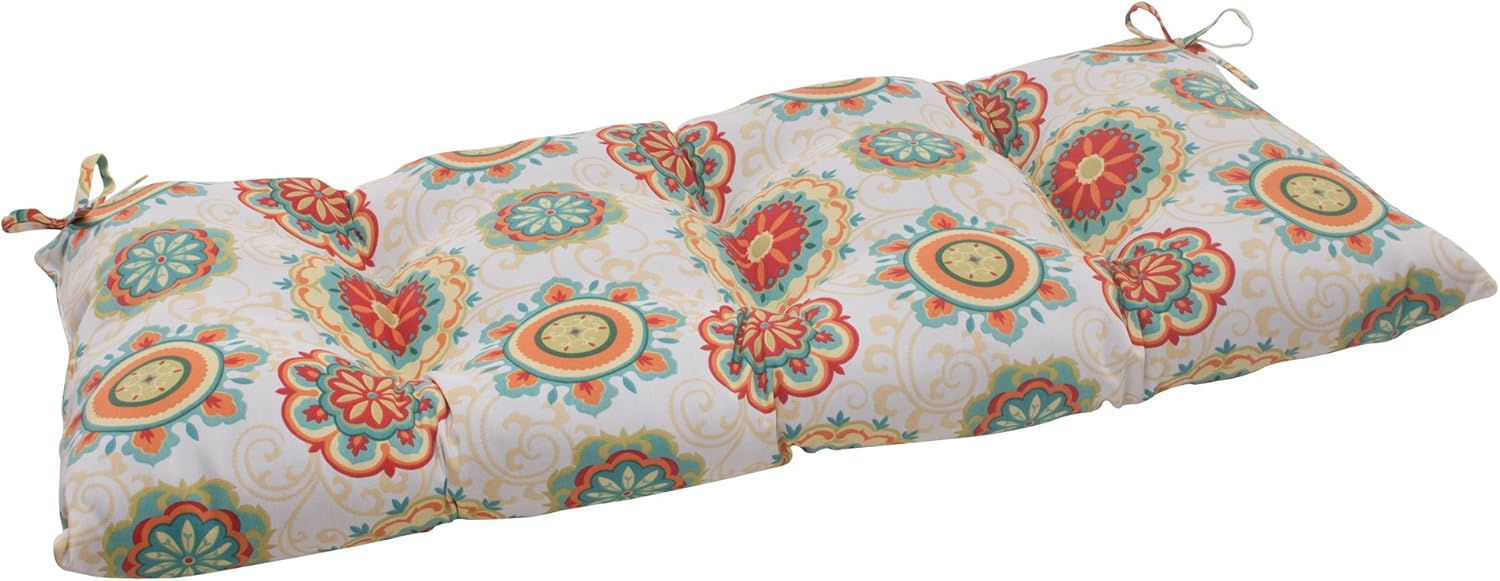
Pillow Perfect Indoor/Outdoor Farrington Aqua Swing/Bench Cushion
Category: Amazon Home
Add the perfect blend of color and comfort to any space in your home with this tufted loveseat cushion from the Pillow Perfect Fairington Collection. Dimensions: 44 in. L X 18.5 in. W X 5 in. D.
Features: 100% Polyester | Made in the USA or Imported | Includes one (1) outdoor swing/bench cushion, resists weather and fading in sunlight; Suitable for indoor and outdoor use | Plush Fill - 100-percent polyester fiber filling | Attached ties keep outdoor cushion securely fastened to your outdoor patio furniture | Easy Care - lightly spot clean or hand wash outdoor cushion fabric with mild detergent and cool water; then let air dry | Measures: 44-inch length X 18.5-inch width X 5-inch depth (measurements may vary up to 1-inch since item is handcrafted) | Item is hand-crafted, and requires a break in period of 3-4 hours use to reach desired size. | Care Instruction: Spot Clean Only. Fill Material: 100% Polyester Fiber